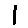
Label: 1